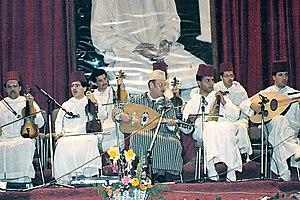
Mohammed Taoud et son orchestre
Mohammed Taoud, également orthographié Mohamed Toud ou Muhammad Al-Tûd, est un chef d'orchestre marocain et maître de la musique arabo-andalouse.